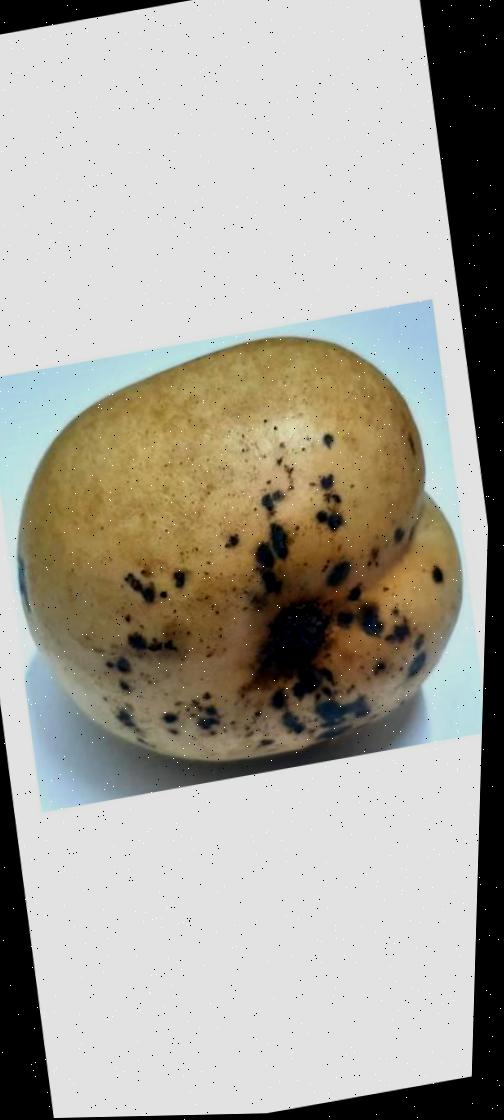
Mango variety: Bari-11